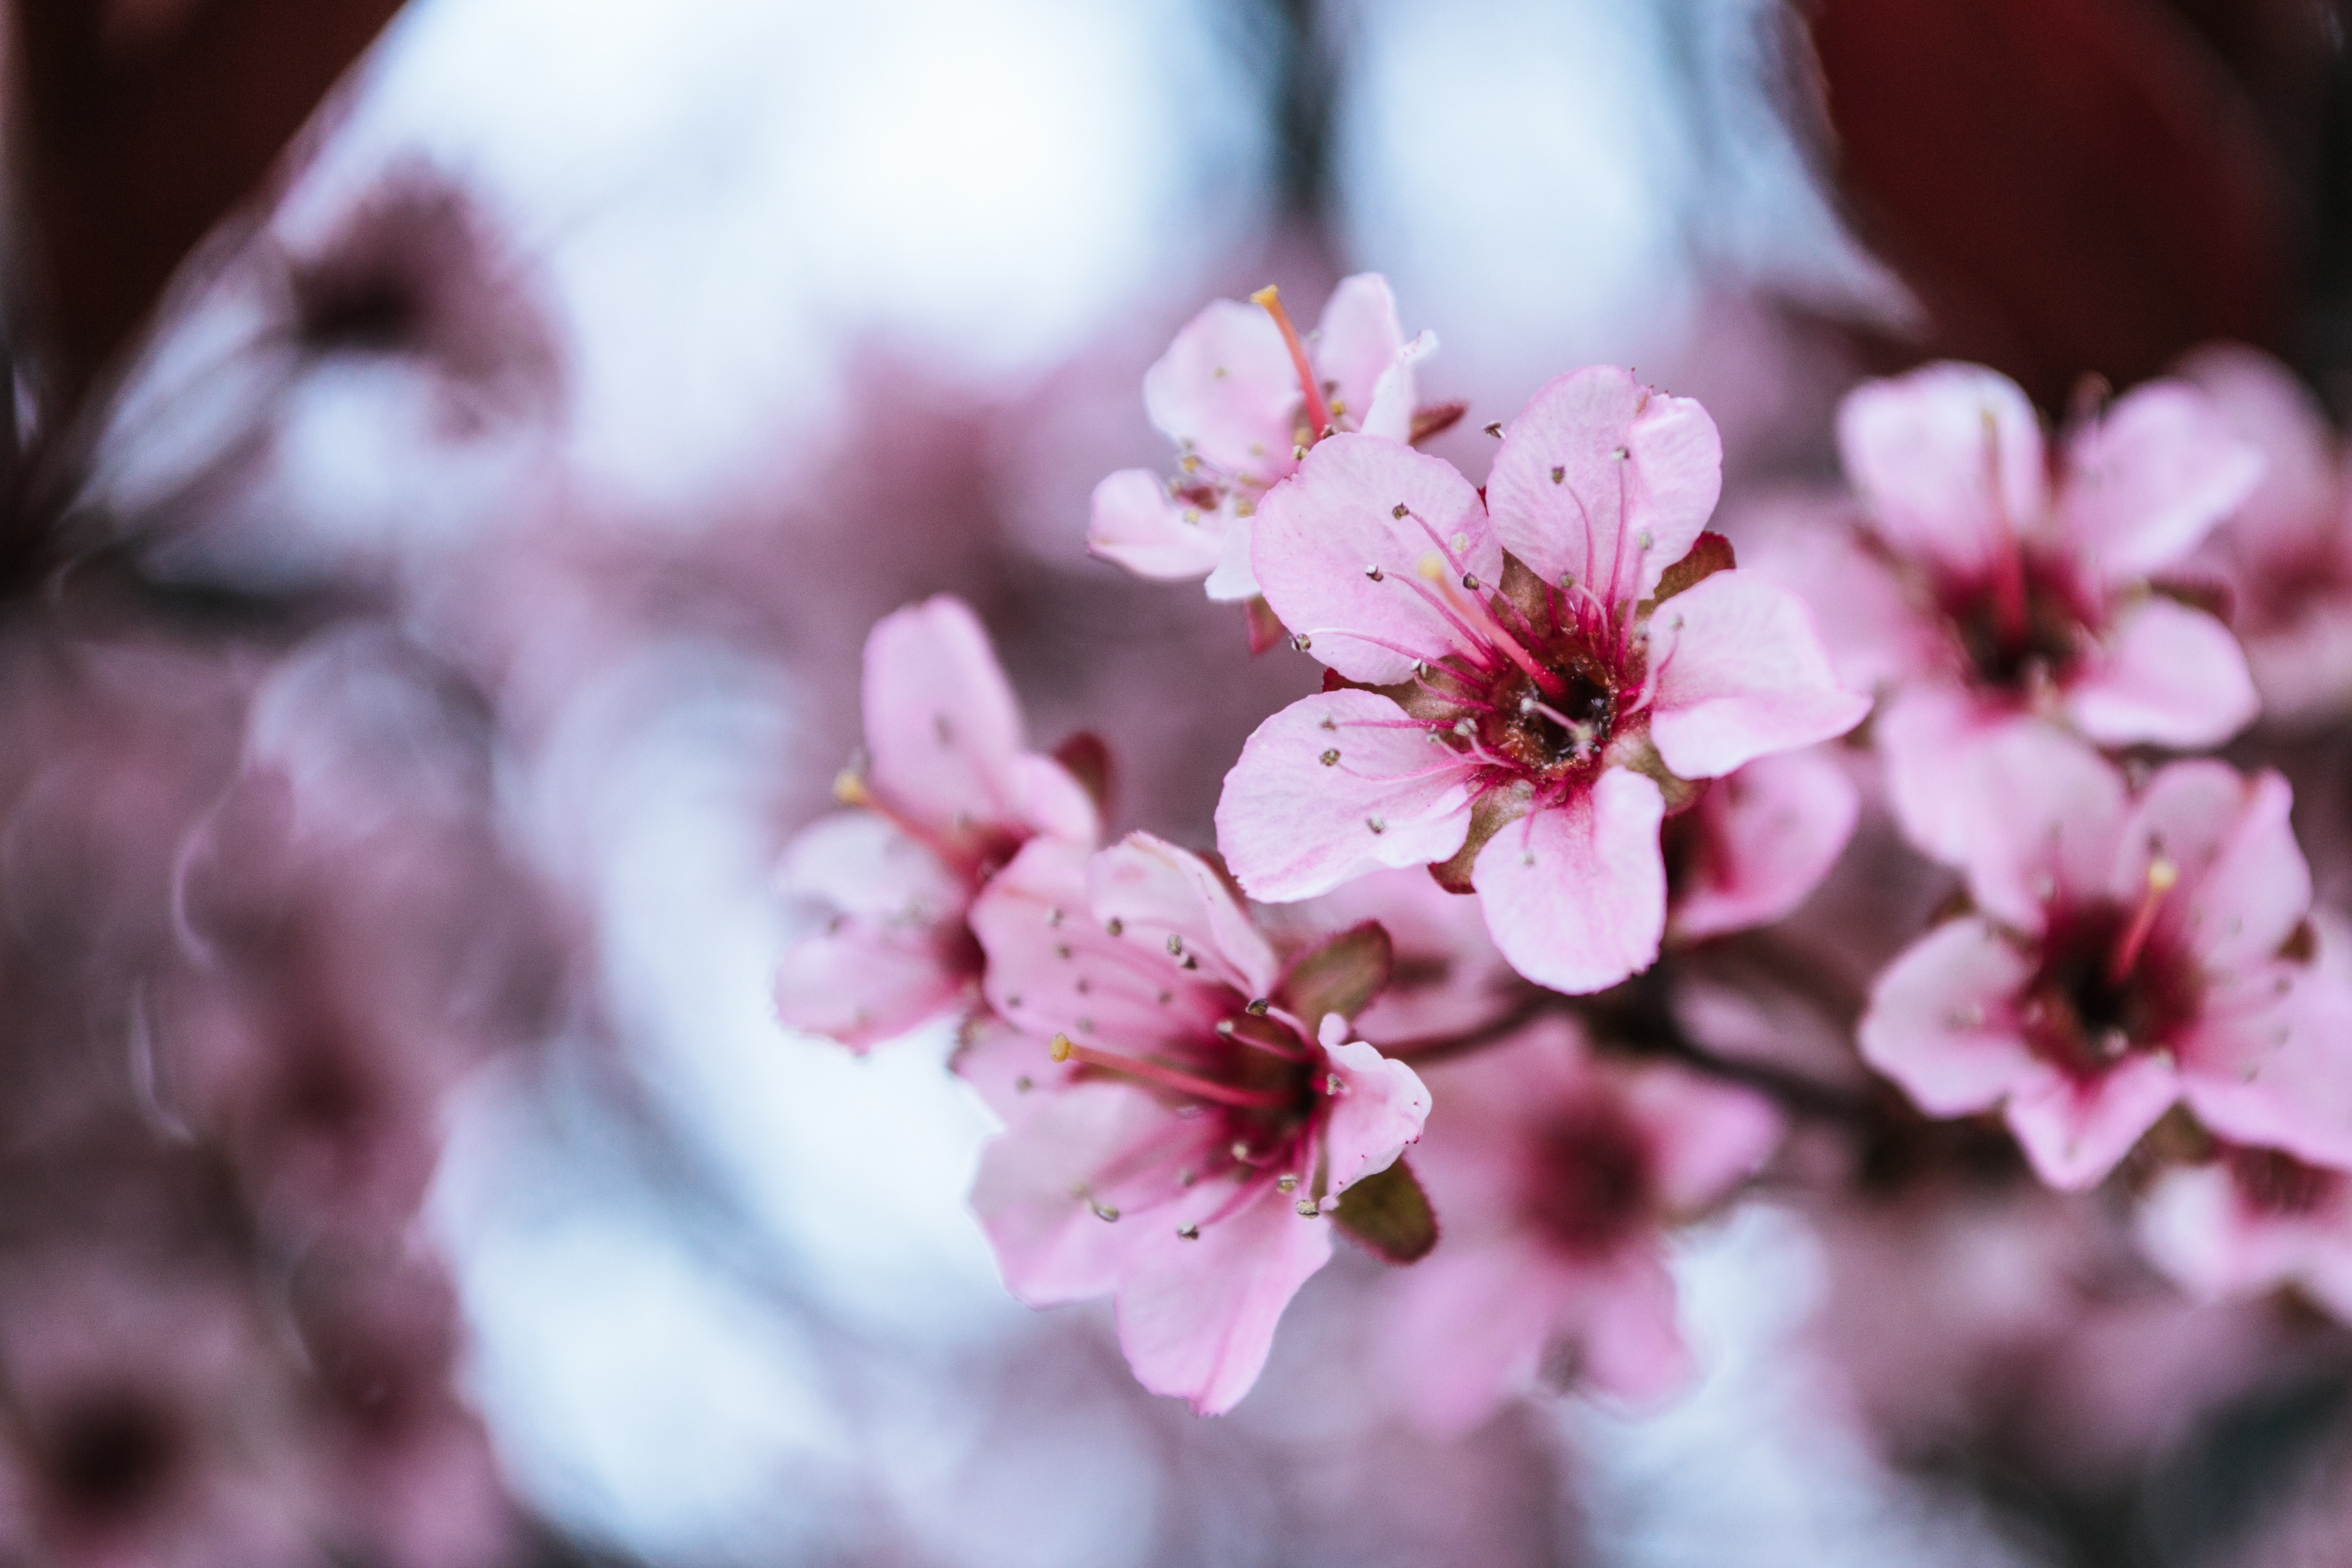
flower, petal, pink, blossom, cherry blossom, spring, plant, branch, close up, botany, flowering plant, twig, macro photography, tree, photography, wildflower, prunus, pollen